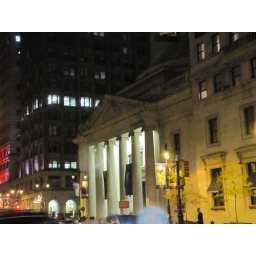
Notice the building lit up in red on the left. Looking down South Broad St from City Hall.